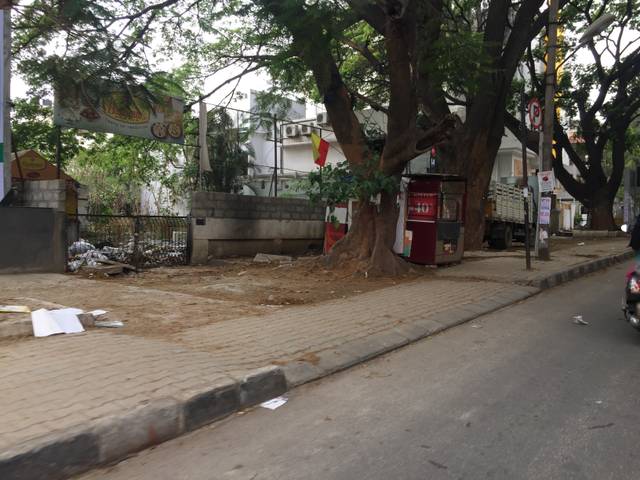
Region: India
Coordinates: 12.966, 77.641